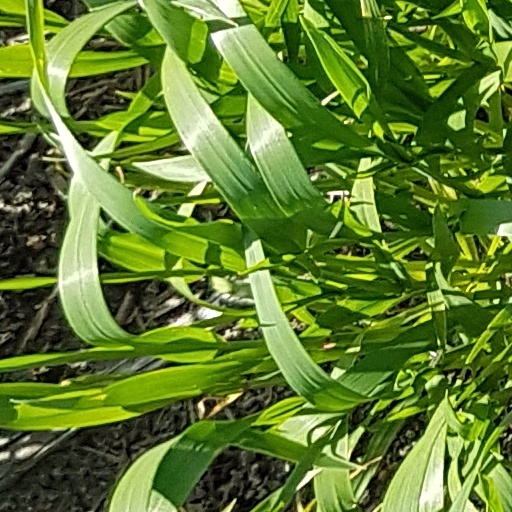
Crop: wheat